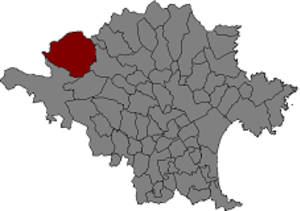
Maçanet de Cabrenys est une commune de la comarque d'Alt Empordà dans la Province de Gérone en Catalogne. Elle se trouve à la frontière de la France.